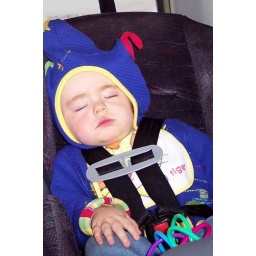
He loves looking out the windows now, but sleeping in his car seat is still tops!